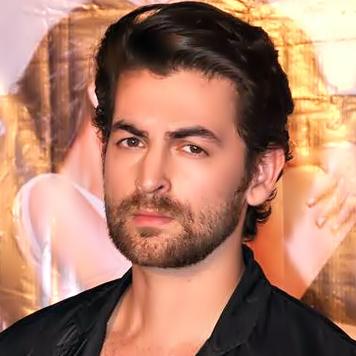
Age: 30